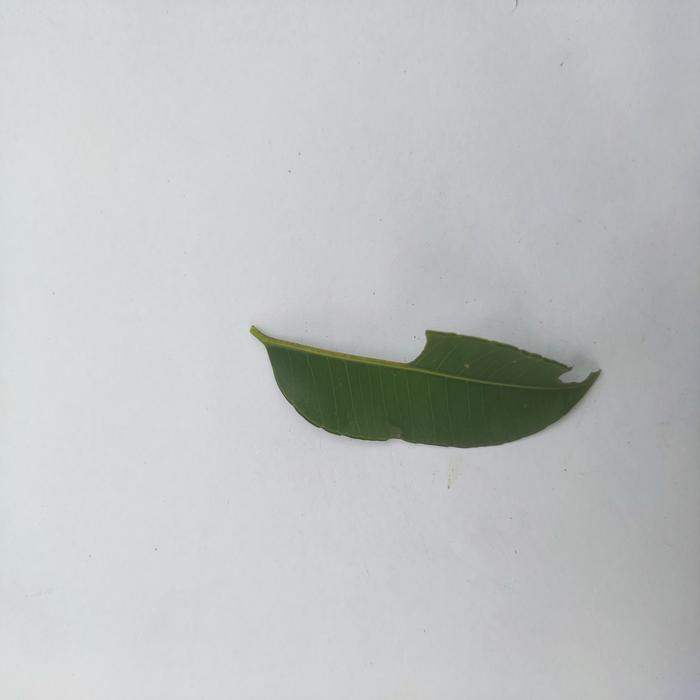
Crop: Hog Plum
Leaf condition: Caterpillars_Infestation